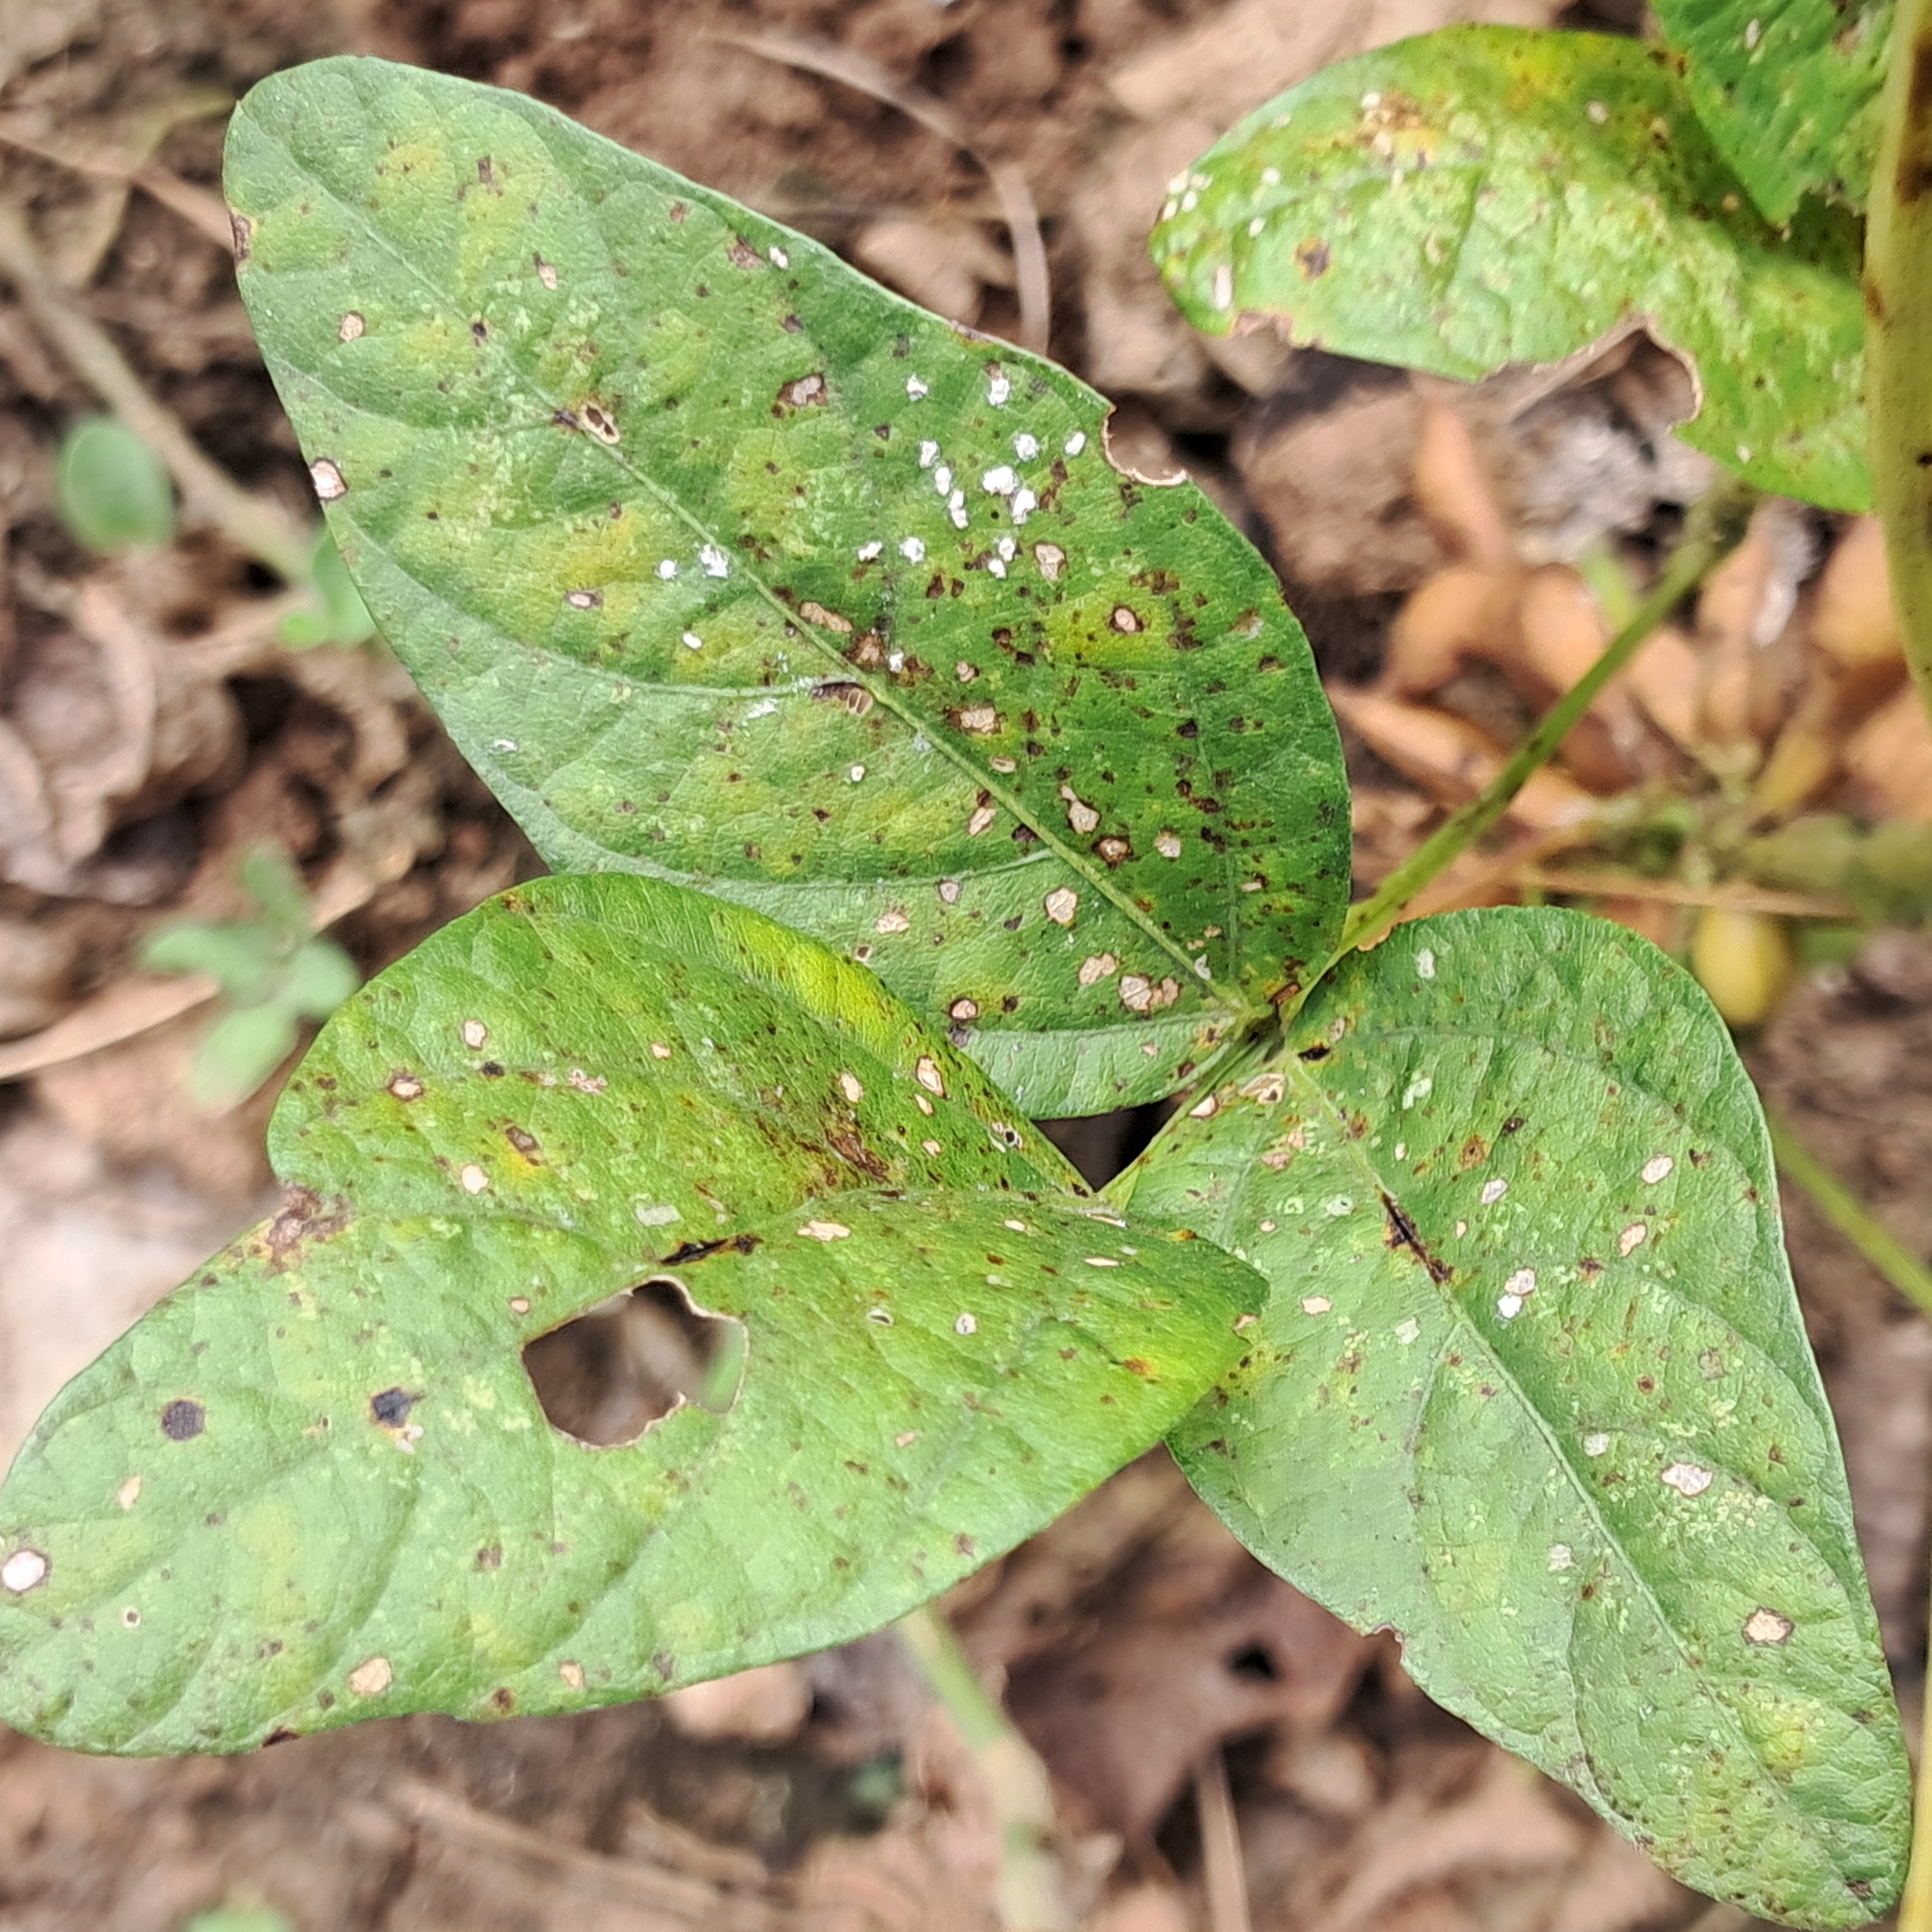
Label: Spectoria_Brown_Spot